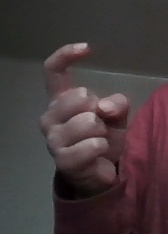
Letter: ra